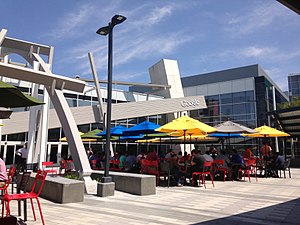
Google
Googleplex er Googles hovedkvarter i Mountain View i Californien.
"Google Inc. er en amerikansk software- og It-virksomhed. Virksomheden er især kendt for sin søgemaskine på internettet ""Google"". Søgemaskinen er i dag den største søgemaskine på internettet.